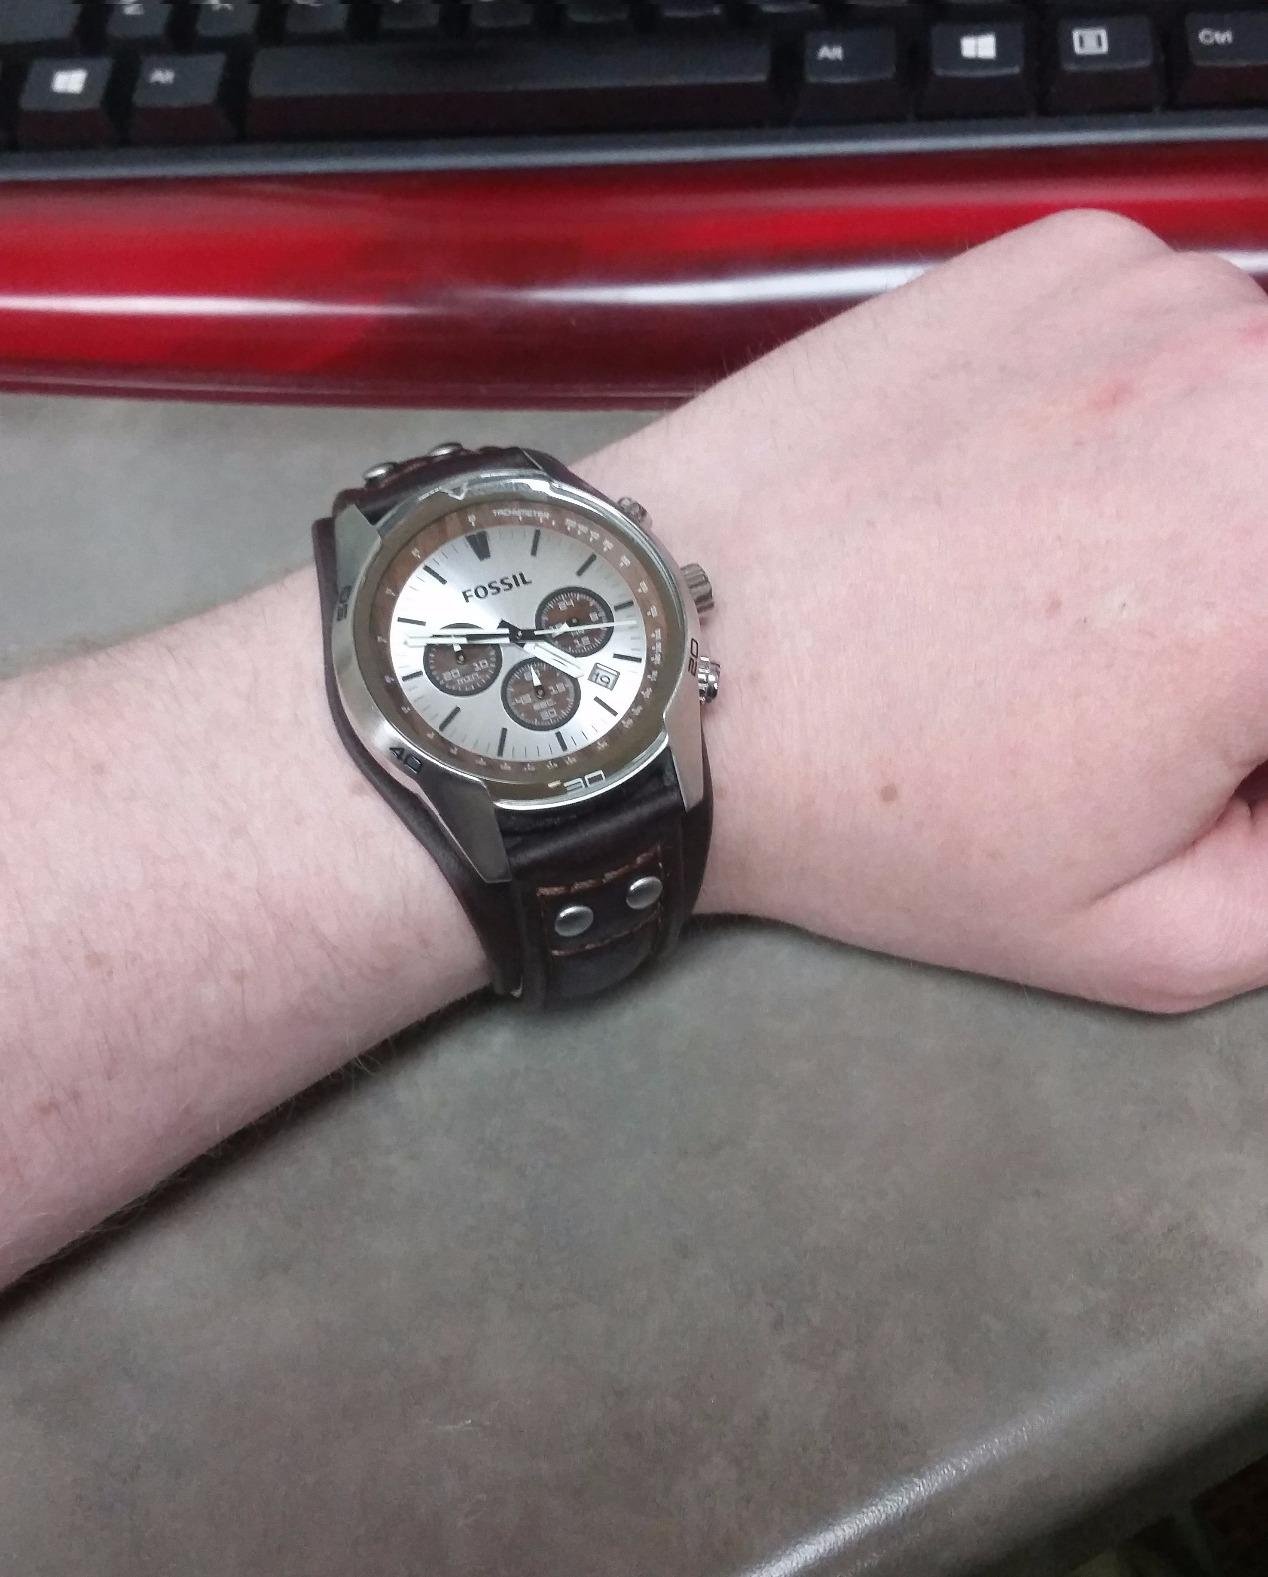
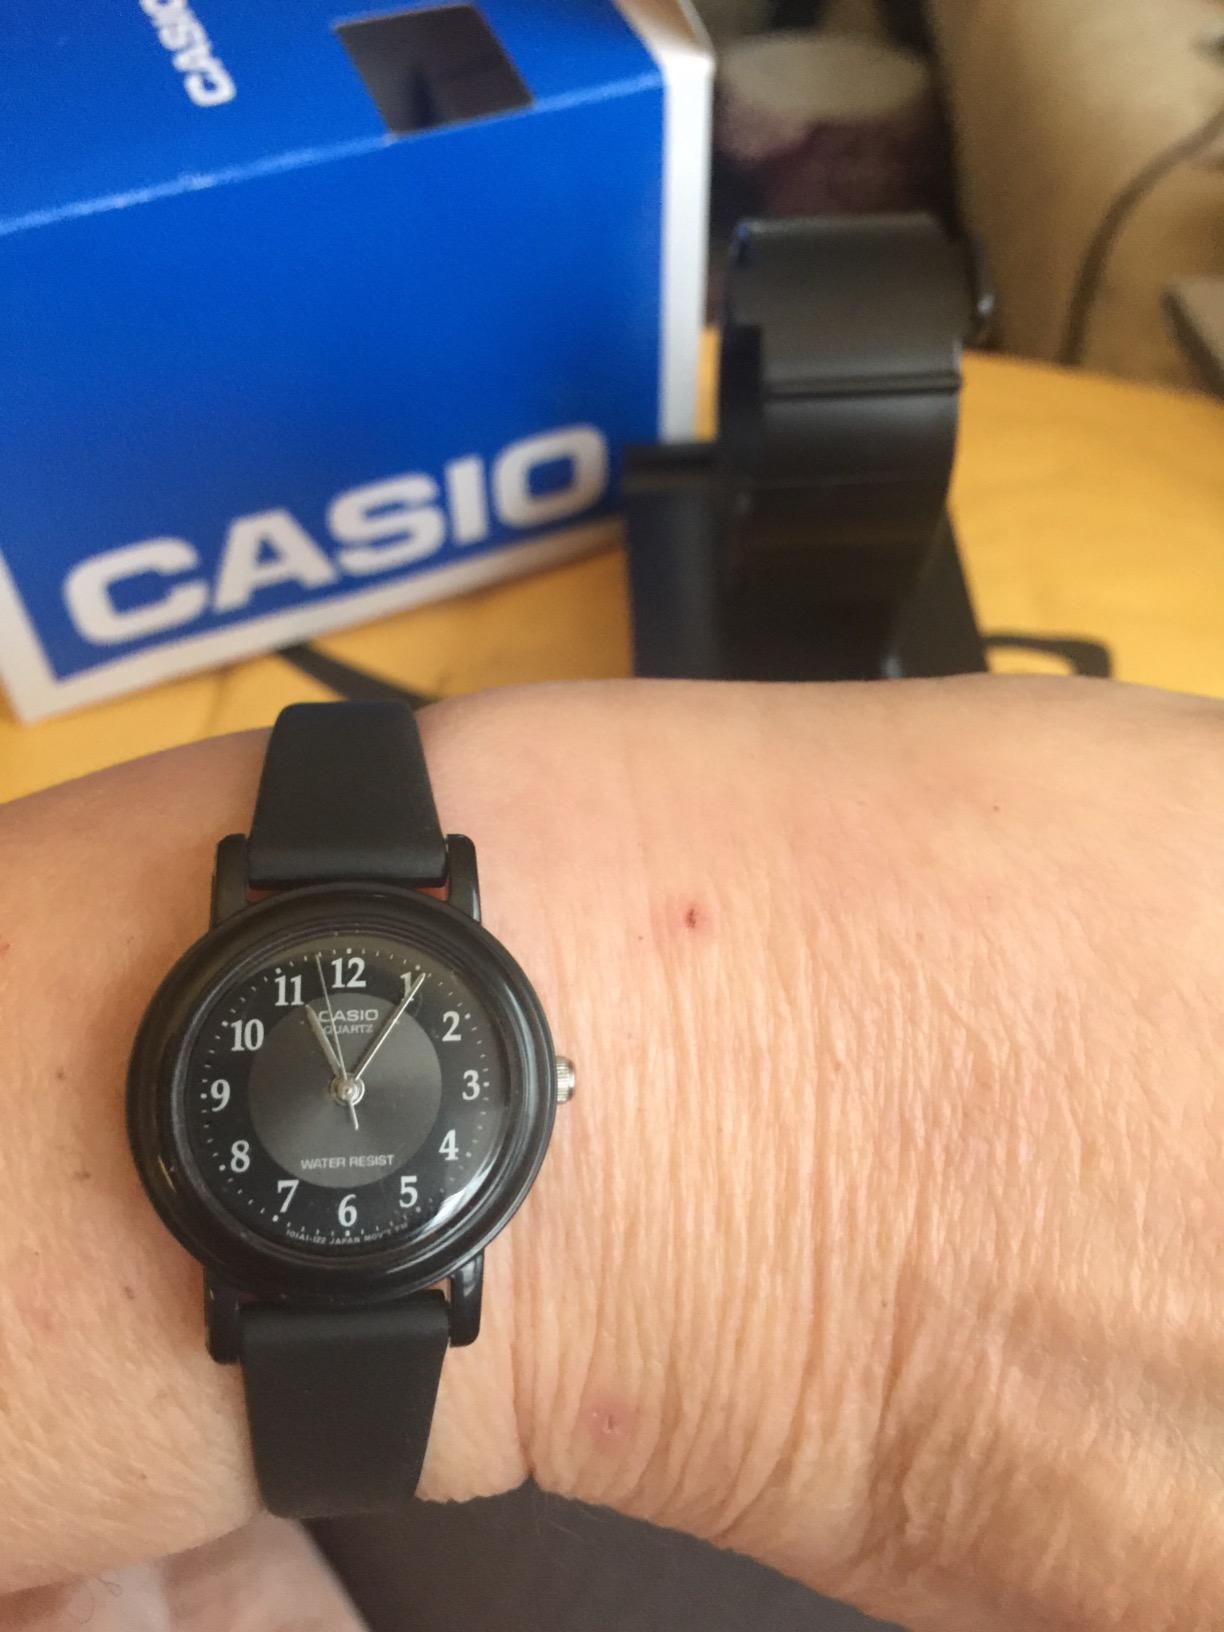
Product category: accessories_watch
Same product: no